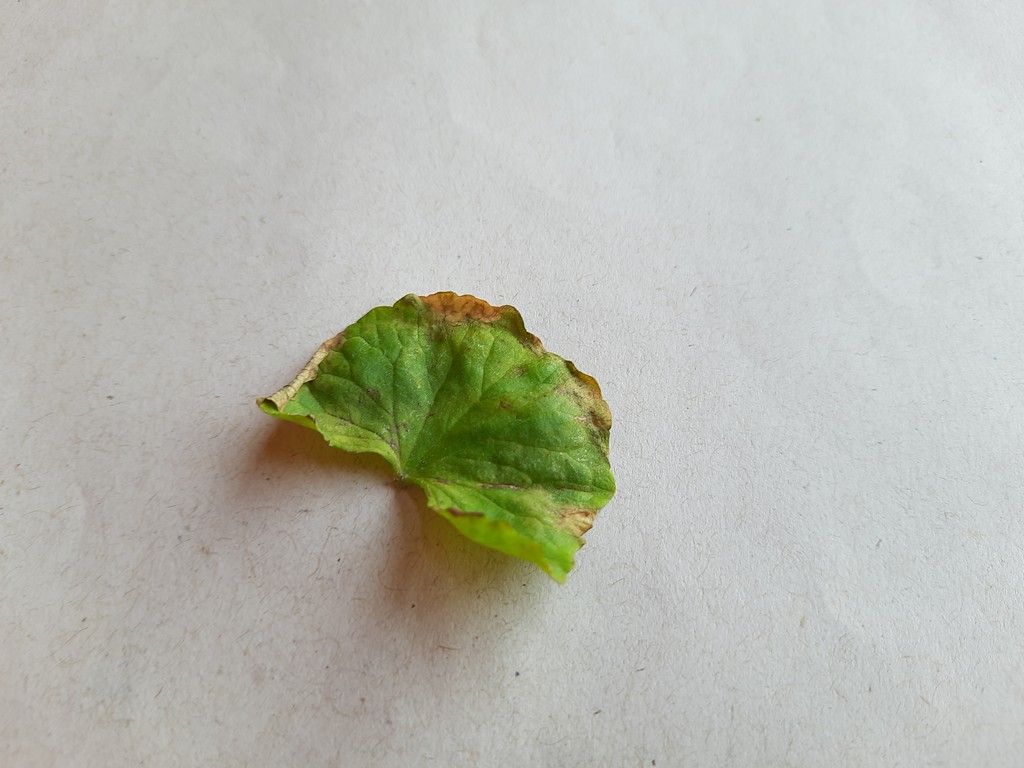
Label: Unhealthy